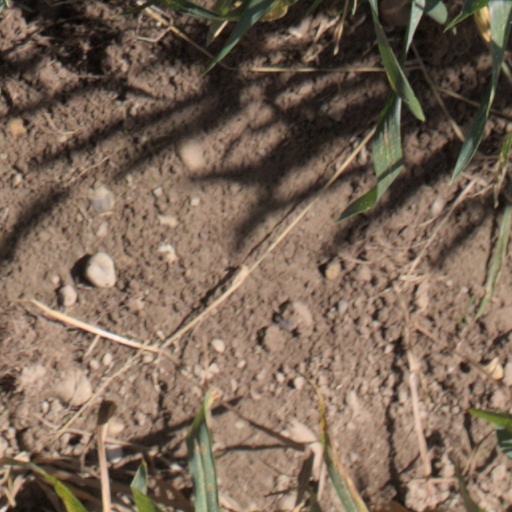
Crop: wheat